Kelly Bailey (Misfits)

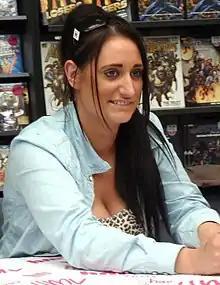
Lauren Socha ("pictured") uses her natural Derby accent for the part which she discussed with production on how strong to make.

E4's official website describes Kelly as "wading in fist first. Her attitude is her suit of armour, accessorised with enough gold jewellery to really do some harm, and acrylics that could have your eyes out. Behind that veneer though, Kelly’s got a heart of gold and is fiercely loyal." "The Times" commented that she was "the chavish girl who can read minds". "The Daily Telegraph" describes her as "bolshy Midlands chav Kelly". Socha described the character as "Kelly is a standard beeyatch. She's wicked." and admitted she can relate to the character. "The Independent" described Kelly as the "slap-happy female "chav" who can read other people's thoughts". MSN News described Kelly as "deadpan". They added that her initial power is because she is "Self-conscious of her image" but that her later power is useless as "no employer will take her seriously because of her scraped back hair and working class East Midlands accent". They added that she is the "perfect foil" to Nathan. Kelly has been described as having a "chav accent". Socha uses her natural Derby accent for the part. Socha has admitted she has to discuss how strong to make her accent for the part and said she finds it "tricky" using her accent "because I can say things and I just sound stupid when I say them".